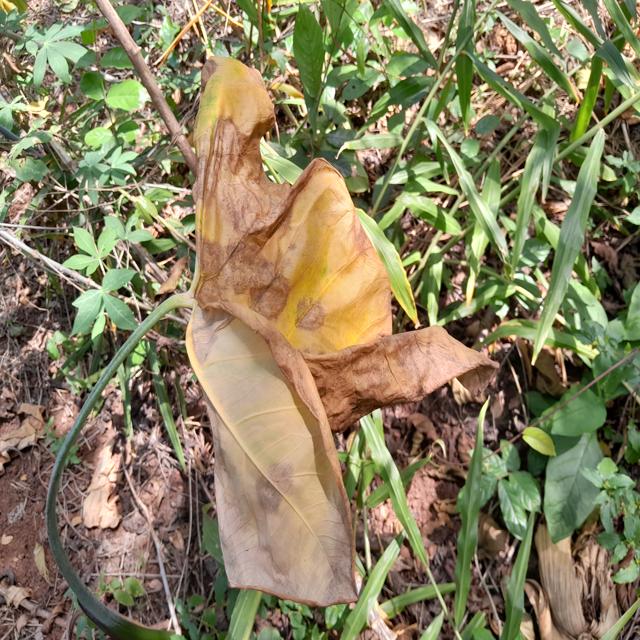
Label: Late_Blight